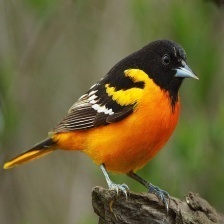
Species: BALTIMORE ORIOLE
Scientific name: ICTERUS GALBULA